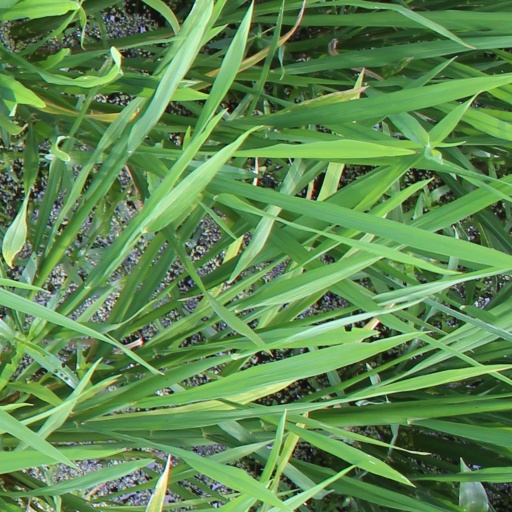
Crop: rice